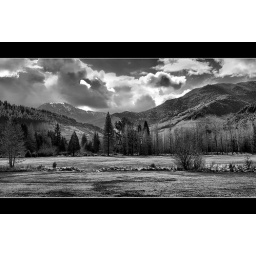
Panoramic view of the Hamner Springs mountain range in New Zealand, in black and white. High dynamic range image.